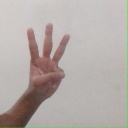
अक्षर: व